Kaspar Karsen

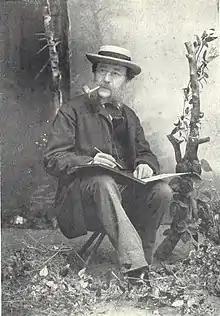
Kaspar Karsen

Kaspar, or Kasparus Karsen (April 2, 1810 in Amsterdam – July 24, 1896 in Biebrich near Wiesbaden, Germany) was a 19th-century painter from the Northern Netherlands who specialised in townscapes.